Lauren Holiday

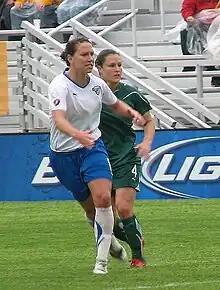
Holiday playing in the rain against Saint Louis Athletica.

On January 15, 2010, Holiday was selected by the Boston Breakers as the second overall pick in the WPS Draft. She played in 23 games for Boston during the 2010 season, starting in 21 matches and scoring five goals with two assists. After Boston finished in second place during the regular season with a , the team advanced to the playoffs. Holiday scored the team's lone goal in the 2–1 playoff loss against the Philadelphia Independence. Holiday was named as a starter in the 2010 WPS All-Star Game and scored in the 79th minute.